Flag of Saint Lucia

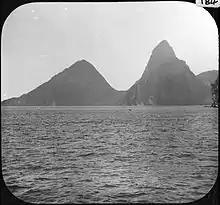
A 1903 image of the Pitons, the two conical volcanic edifices that are stylised as the two central triangles of the flag.

The colours and symbols of the flag carry cultural, political, and regional meanings. The blue epitomises the sky and the sea, specifically the Atlantic Ocean and Caribbean Sea which encircle the country. The black and white allude to the harmonious relationship between the black and white races. The yellow symbolises the sunshine, as well as prosperity. The triangles represent the Pitons, which are twin volcanic cones located in the southwest part of the island and unity; Gros Piton and Petit Piton are a national symbol of Saint Lucia.